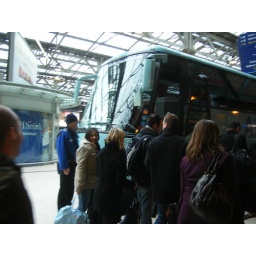
Our coach in the train station